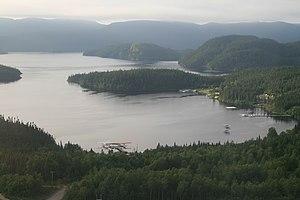
Le Labrador est la région continentale de la province canadienne de Terre-Neuve-et-Labrador.
Le lac Sainte-Anne est un réservoir servant à la régulation des débits du cours supérieur de la rivière Toulnustouc. Il est situé dans le territoire non organisé de Rivière-aux-Outardes dans la région administrative de la Côte-Nord au Québec.